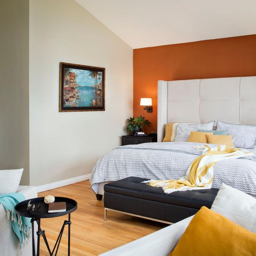
a large tufted headboard with turned corners looks beautiful against the rich color of the orange accent wall in this transitional bedroom .